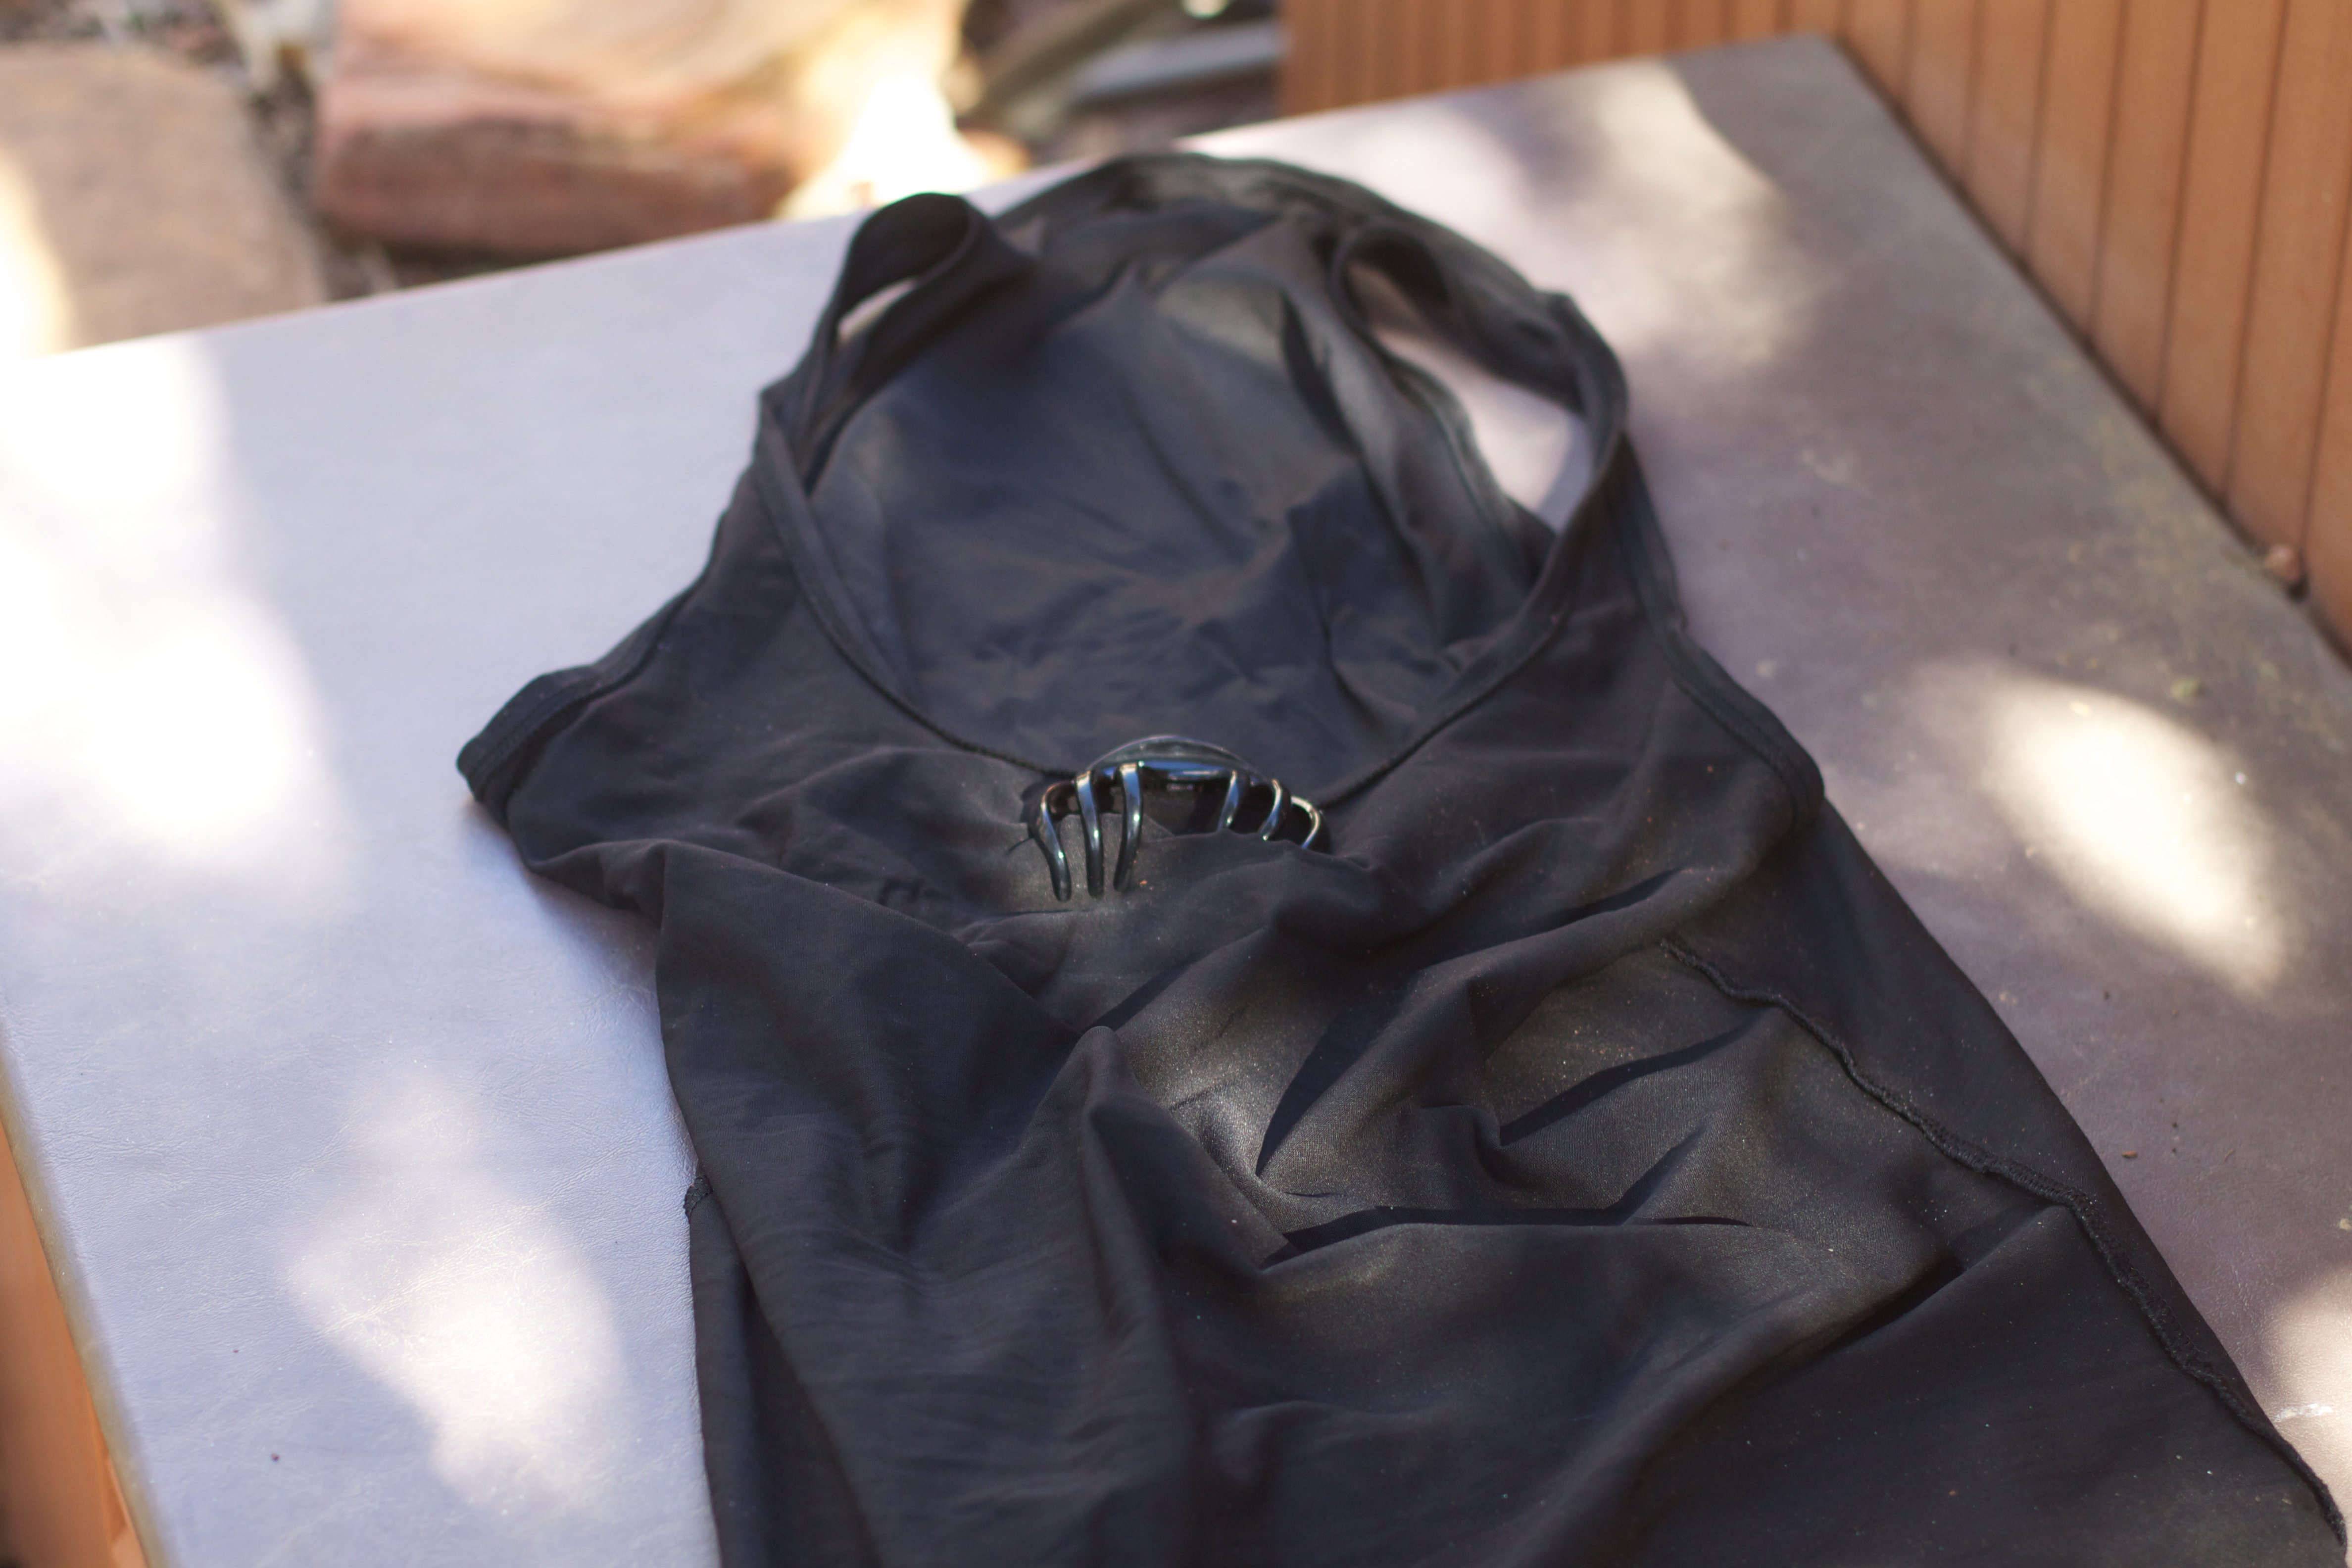
leather, clothing, outerwear, dress, footwear